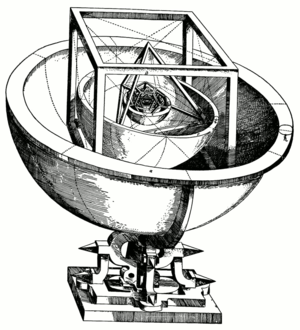
En mathématiques, la constante de Kepler-Bouwkamp est la limite des rayons d'une suite de cercles concentriques dans lesquels sont inscrits successivement des polygones réguliers dont le nombre de côtés augmente d'une unité à chaque étape, en partant d'un cercle de rayon 1 et d'un triangle inscrit.
Vieille de plusieurs milliers d'années d'histoire, l’astronomie est probablement une des plus anciennes des sciences naturelles, ses origines remontant au-delà de l'Antiquité, dans les pratiques religieuses préhistoriques.
En géométrie euclidienne, un solide de Platon est un polyèdre régulier et convexe. Tandis que les polygones réguliers et convexes de la géométrie plane sont en nombre infini, il existe seulement cinq solides de Platon.
Johannes Kepler, né le 27 décembre 1571 à Weil der Stadt et mort le 15 novembre 1630 à Ratisbonne dans l'électorat de Bavière, est un astronome célèbre pour avoir étudié l’hypothèse héliocentrique de Nicolas Copernic, affirmant que la Terre tourne autour du Soleil et surtout pour avoir découvert que les planètes ne tournent pas autour du Soleil en suivant des trajectoires circulaires parfaites mais des trajectoires elliptiques. « Kepler a découvert les relations mathématiques qui régissent les mouvements des planètes sur leur orbite. Ces relations furent ensuite exploitées par Isaac Newton pour élaborer la théorie de la gravitation universelle. »
La loi de Titius-Bode ou Rang des planètes, souvent appelée loi de Bode, est une relation empirique entre les rayons des orbites des planètes du Système solaire, qui utilise une suite arithmético-géométrique de raison 2.